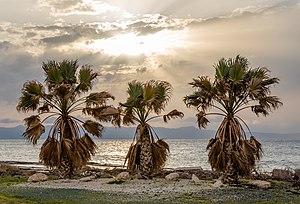
Agía Marína Chrysochoús est un village de Chypre de plus de 647 habitants.